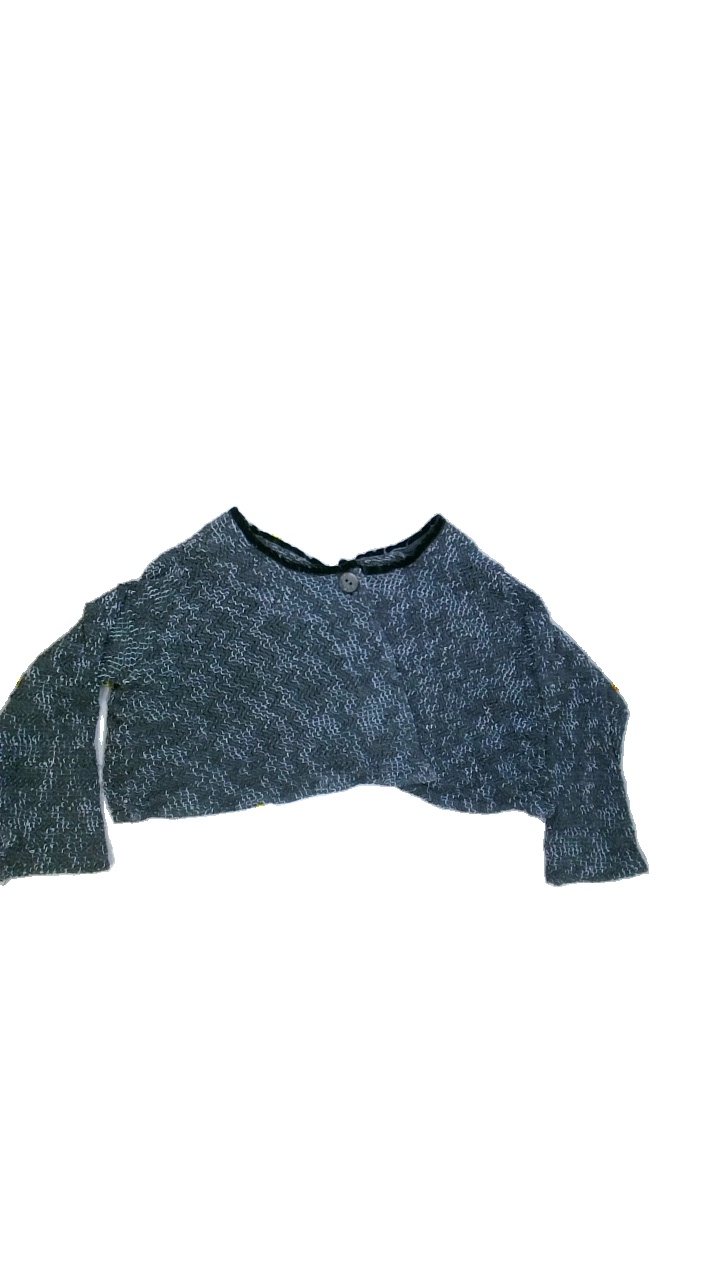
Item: Cardigan (Ladies)
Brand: Not Applicable
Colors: Grey, White
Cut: C-collar, Regular
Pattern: Plain
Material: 50%nylon 50%cotton
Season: All
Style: No trend
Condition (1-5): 2
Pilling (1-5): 2
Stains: No
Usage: Export
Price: <50